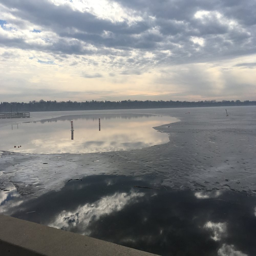
a view from my first run last week .